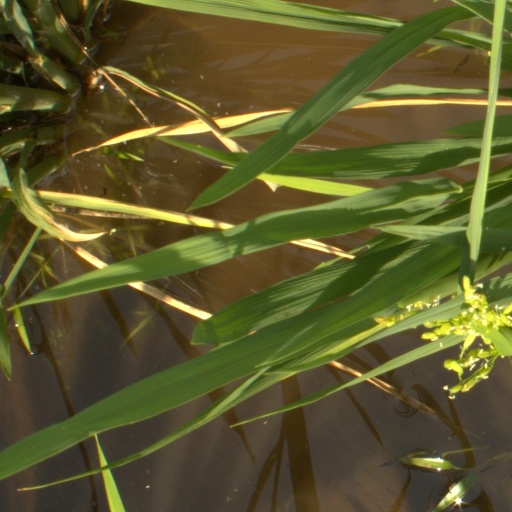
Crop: rice